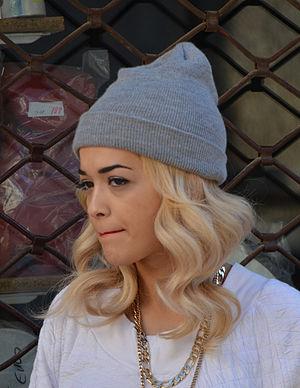
The Masked Singer est une émission de télévision dédiée à la compétition de chant type télé crochet. La première saison de l'émission au Royaume-Uni sera diffusée sur STV le 4 janvier 2020. Elle est basée sur le format sud-coréen King of Mask Singer.